Rao Jodha

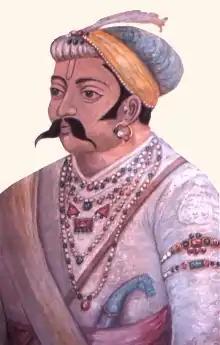
Portrait of Rao Jodha

Rao Jodha Rathore (28 March 1416 – 6 April 1489) was the 15th Rajput chief of Rathore clan who ruled the Kingdom of Marwar in the present-day state of Rajasthan. He was the eldest son of Rao Ranmal (Rao Ridmal). He is known for his illustrious military career and for founding the city of Jodhpur in 1459, which subsequently became the new capital of Marwar after Mandore.